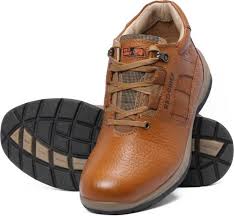
Label: Boat